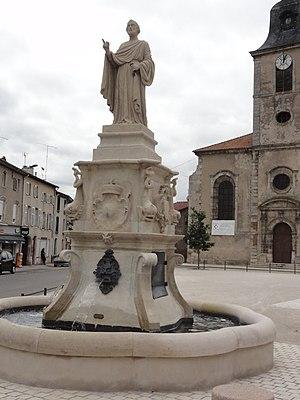
Cet article recense les monuments historiques du département de Meurthe-et-Moselle, en France.